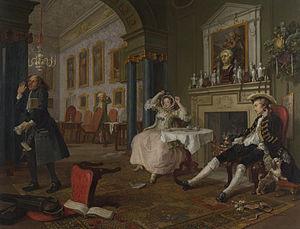
Marriage A-la-Mode est une série de six tableaux peints par William Hogarth entre 1743 et 1745, qui représentent une vision aiguisée de la haute société anglaise du XVIIIᵉ siècle. Cet avertissement moraliste montre les résultats désastreux d'un mariage arrangé pour de l'argent ; c'est une satire du favoritisme et de l'esthétique. Les tableaux sont exposées à la National Gallery de Londres.